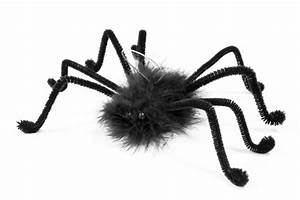
Label: ragno